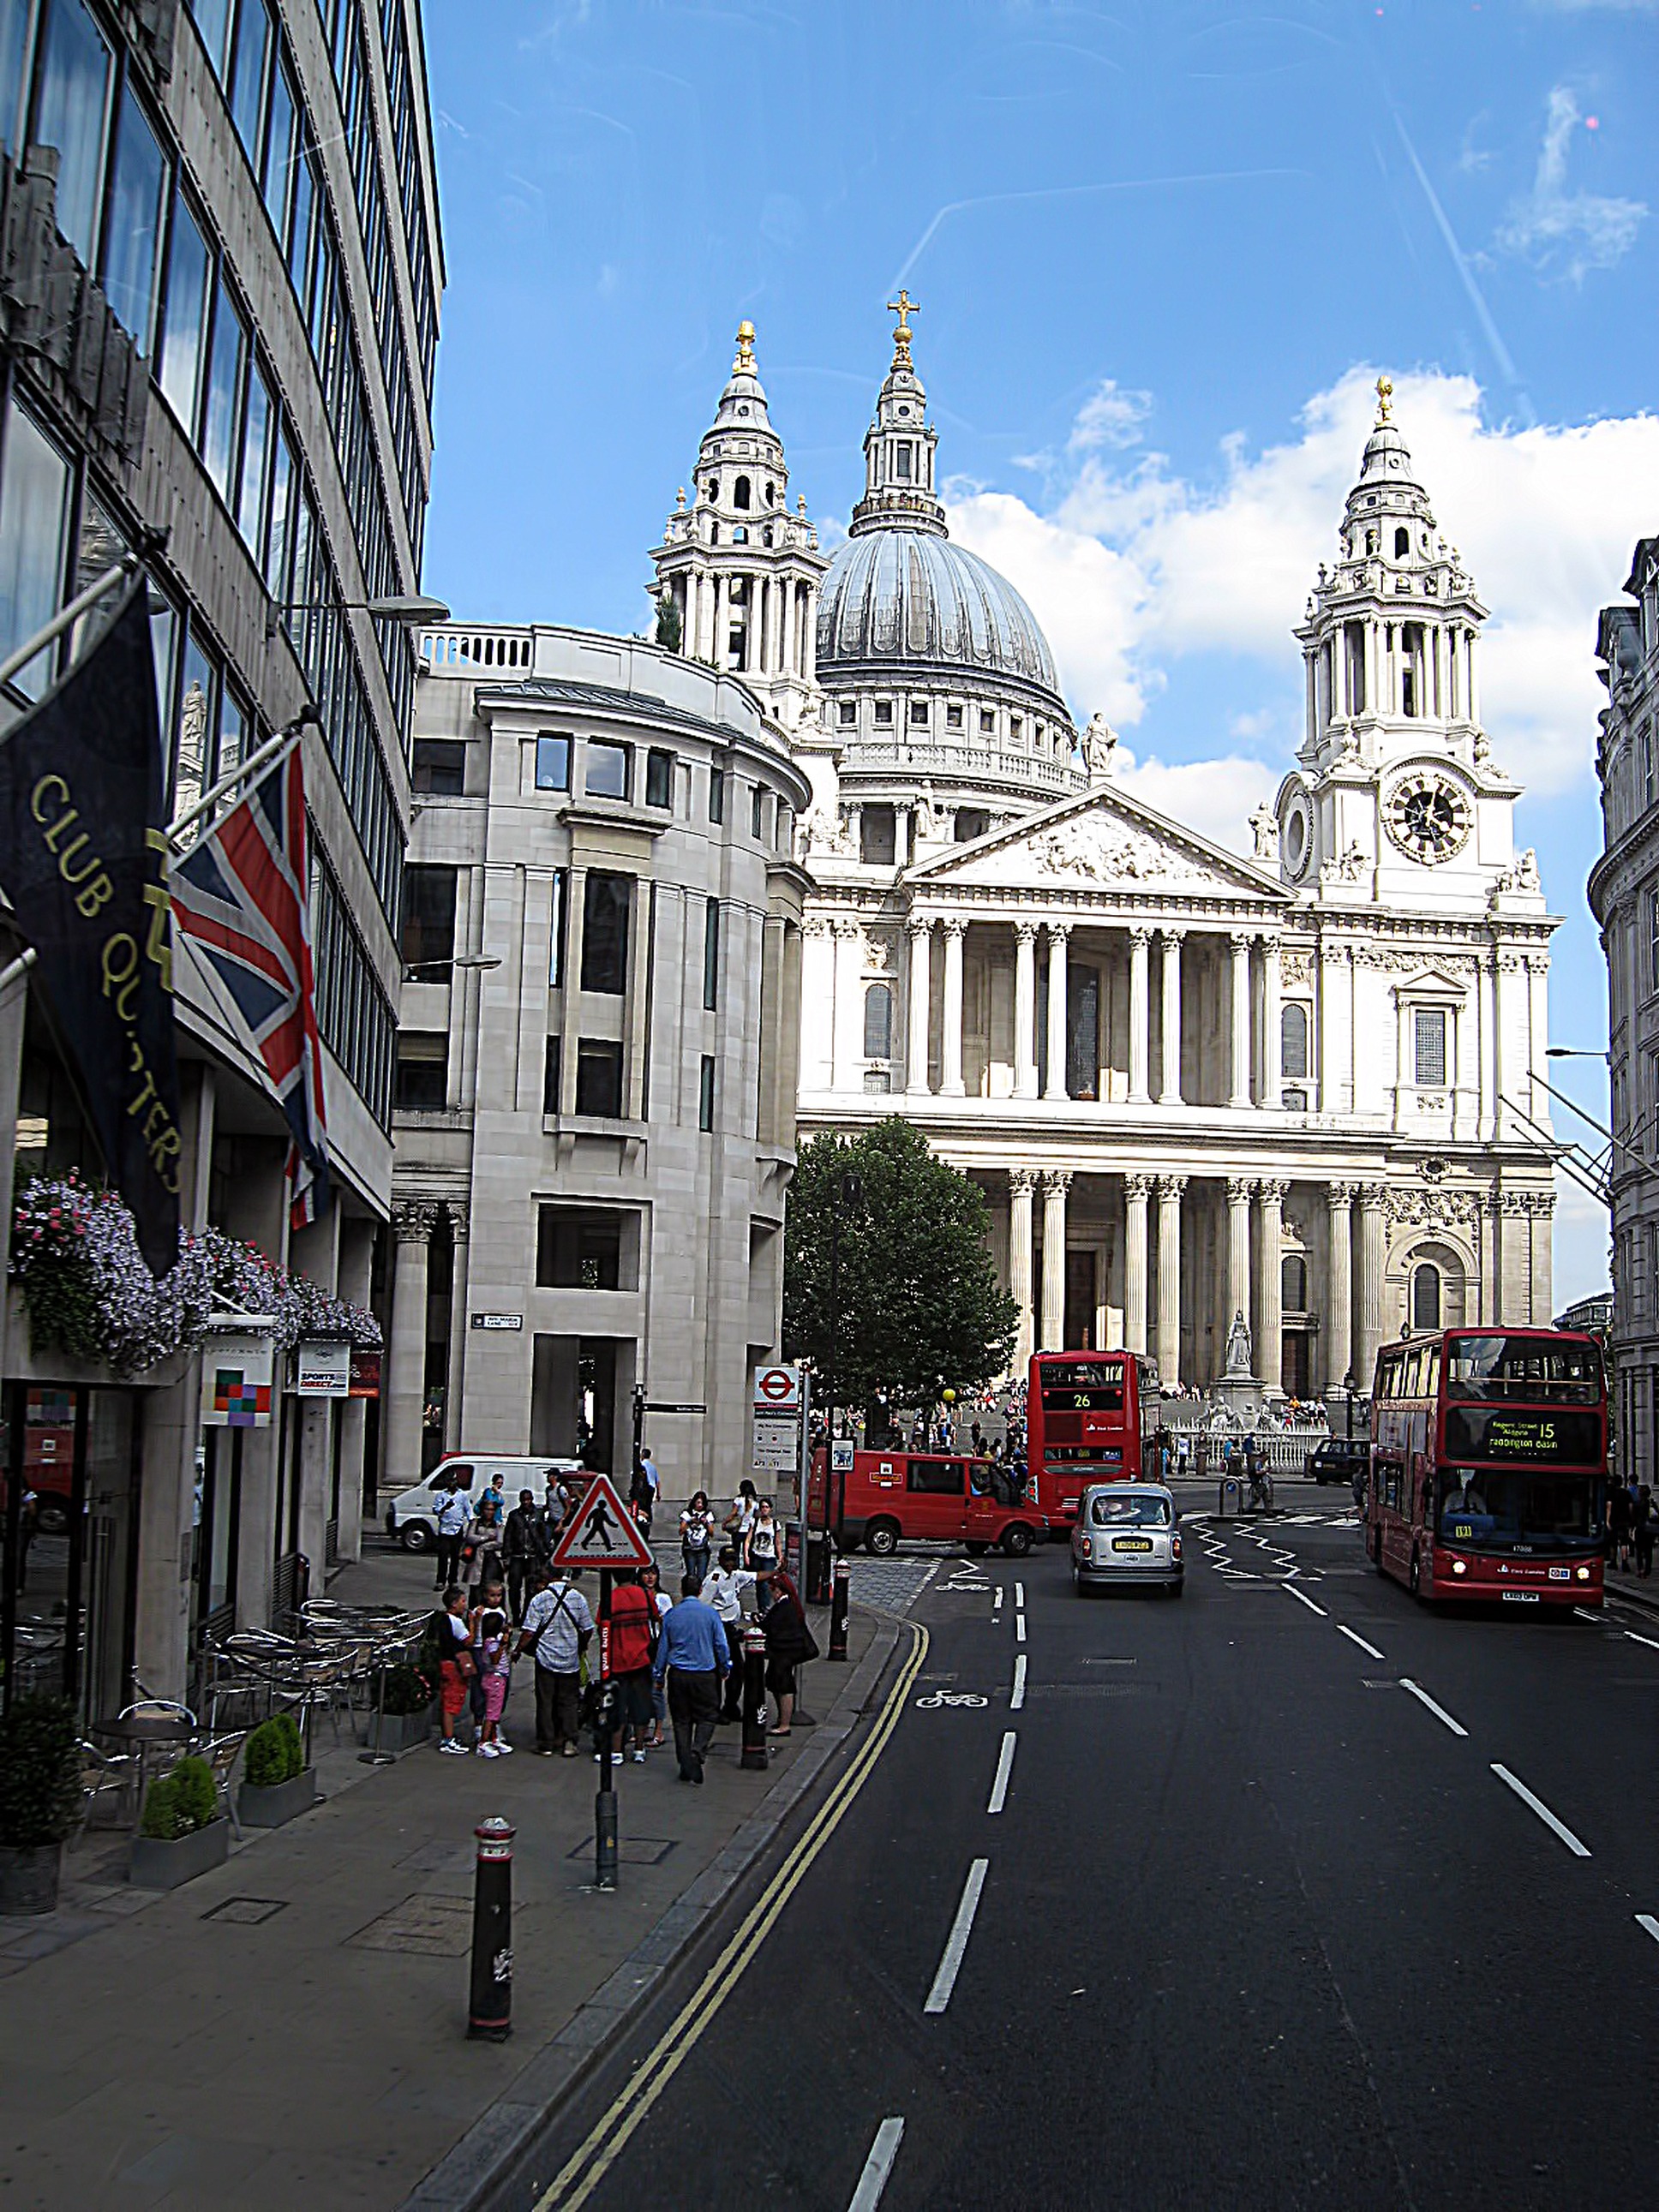
architecture, road, street, town, city, cityscape, downtown, landmark, cathedral, tourism, london, infrastructure, st, town square, english, paul, neighbourhood, tours, urban area, human settlement